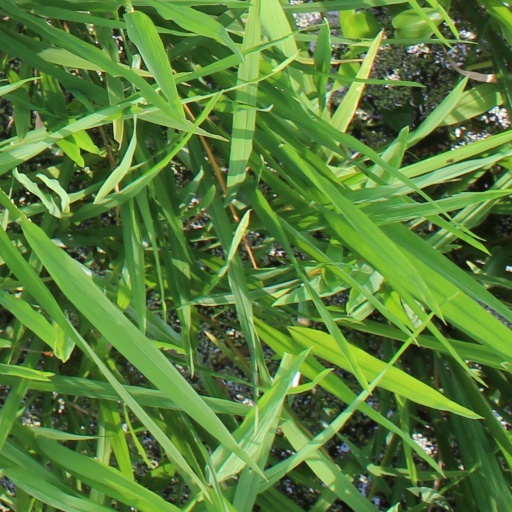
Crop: rice